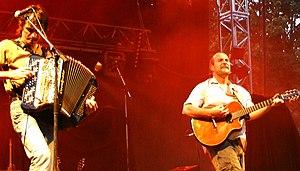
Red Cardell à la St Loup, Guingamp en 2004
Red Cardell est un groupe de rock indépendant français, originaire de Quimper, en Bretagne. Il est formé en 1992 par Jean-Pierre Riou, Jean-Michel Moal et Ian Proërer. Après le départ de ce dernier en 2001, Manu Masko devient le batteur du groupe jusqu'en 2015.